Honeywell Gent

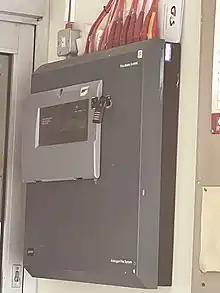
The SMS equivalent of the 3300 Mk 1 control panel.

System 2400 was an even more simplistic addressable system, limited to the one loop. It was also marketed as a cheaper option for installers and businesses and was a potential upgrade path for customers with conventional systems who wanted the advantages of addressable systems. System 2400 used conventional detectors fitted to Model 2420 addressable bases which were connected to zone modules on the addressable loop. A maximum of 16 zone modules could be connected to the loop. Compatible detectors included the 7630 Ionisation Detector, 7640 Optical Detector, 7650 Fixed Temperature Heat Detector, 7660 Rate of Rise Heat Detector and 7011 Beam Detector.